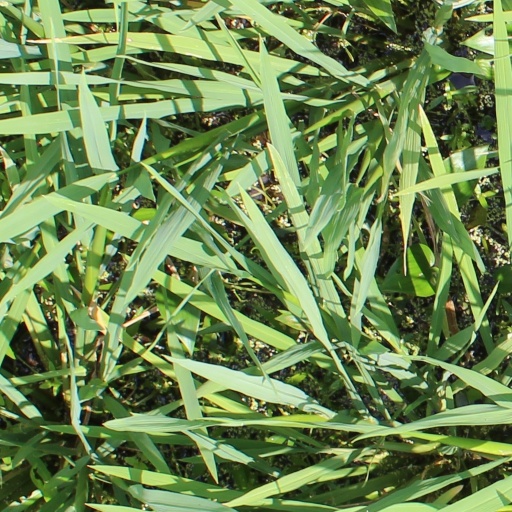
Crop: rice